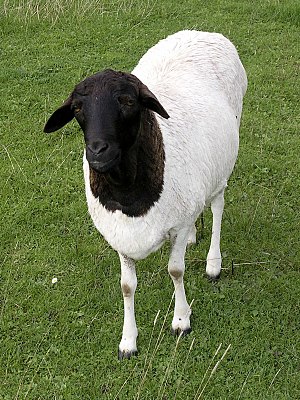
Frugtbare halvmåne / Dyrkede og tæmmede arter / Dyrkning af planter
Persisk sorthovedfår med kort pels ligner muligvis de tidlige fårearter, som blev tæmmet før 7.000 f.Kr.